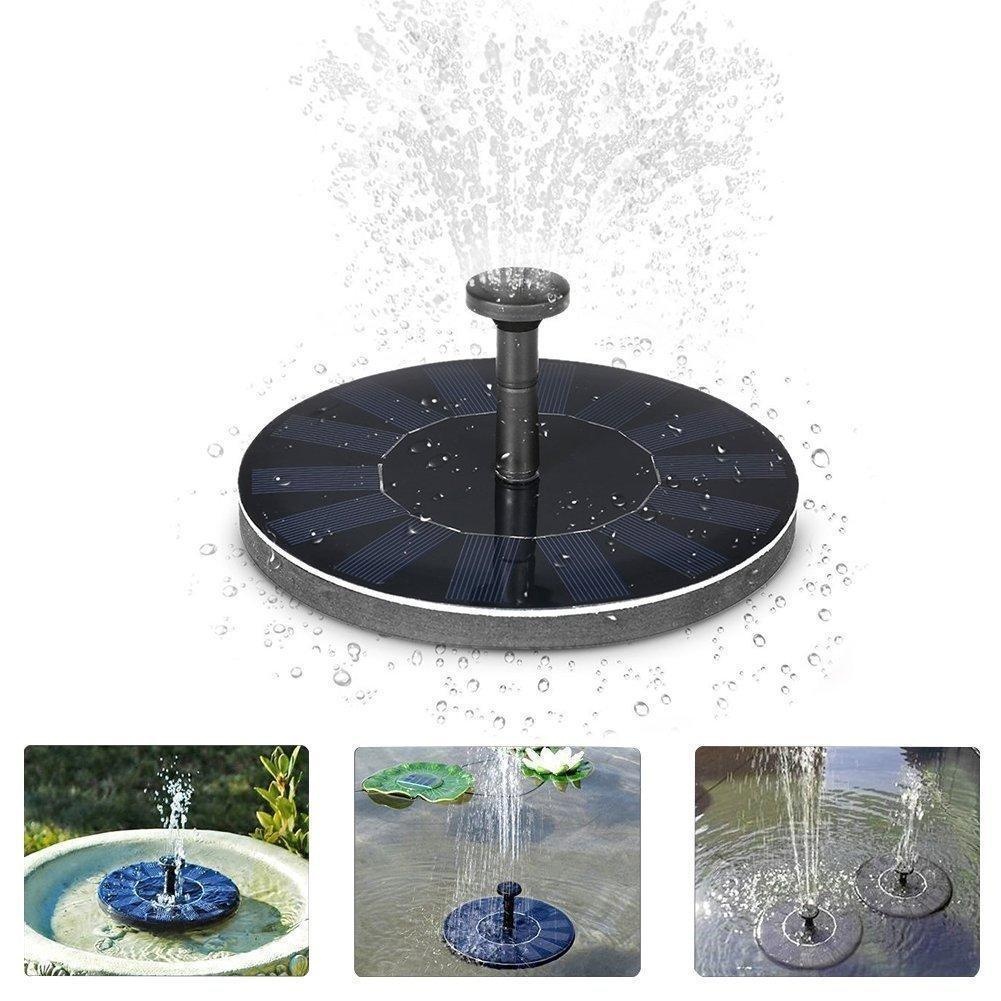
Solar Springbrunnen Pumpe
Solar-Brunnen Pumpe: Solarbetriebene Pumpe mit monokristallinen Solar-Panel, keine externe Batterien oder Strom benötigt. Pumpen automatisch Wasser in ein paar Sekunden in der Sonne. （müssen in sonnigen Bedingungen verwendet werdenï¼?/strong> Longevity und Umweltfreundliche: Eingebauter Brushless Motor mit längere Lebensdauer und geringeren Verbrauch. Hohe Energie umwandlungsrate und umweltfreundlich. Multi-Anwendung: Es werden vier verschiedene Brunnendüsen für den Auslauf mitgeliefert. So können Sie die Höhe des Brunnens ebenso anpassen wie das Sprinkler muster. Einfache Installation und Bedienung: Für den Betrieb müssen Sie die Pumpe lediglich ins Wasser legen, den Rest erledigt die Sonne. Geeignet: angetrieben durch Sonnenenergie, 100% sicher und umweltfreundlich. Geeignet für Vogeltränke, Aquarium, Teich, Garten dekoration, Wasserkreislauf für Sauerstoff usw. Ein besonderes Geschenk für Ihre Familie und Freunde. Spezifikation: Sonnenkollektor: 7V / 1.4W, Durchmesser: 6,3 Zoll Maximale Durchflussmenge: 180L / h Hinweis: 1. Die Pumpe wird direkt durch das Sonnenlicht angetrieben. So wird es ständig nur funktionieren, wenn das Sonnenlicht genug ist. Da die Leistung des Solarpanels auf dem Sonnenlicht abhängig ist, wird die Pumpe auch durch das Wetter, Jahreszeiten, Orte betroffen usw, um die Kunststoff-Folie Schutz auf der Oberfläche Willen Abschälen macht besser. 2. Machen Sie nicht den Pumpenarbeits ohne Wasser für eine lange Zeit, oder die Lebensdauer verkürzt.Seien Sie sicher, genug Wasser in den Brunnen zu setzen. Halten Sie die Pumpe immer ganz unter dem Wasser. Packliste: 1 x solawill Solar Teichpumpe 4 x Düsen 1 x Anleitung
Brand: duschein
Category: Hardware > Hardware Pumps > Pool, Fountain & Pond Pumps > Fountain Pumps